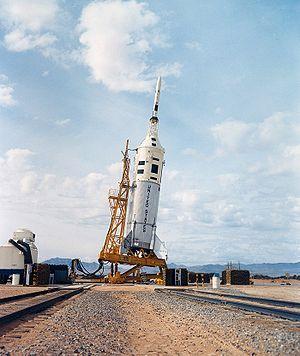
En astronautique, l'aire de lancement, le pas de tir ou la zone de lancement est une zone d'une base de lancement où sont réunis les équipements qui assurent la préparation finale et le lancement d'un véhicule aérospatial. L'aire de lancement comporte :
La fusée Little Joe est un lanceur développé par l'agence spatiale américaine et utilisé entre 1959 et 1966 pour tester le comportement des vaisseaux spatiaux des programmes américains Mercury et Apollo durant les phases critiques de leur vol, en particulier au moment où la pression aérodynamique est maximale. Little Joe a été utilisée pour la qualification en vol de la tour de sauvetage et du déploiement des parachutes.